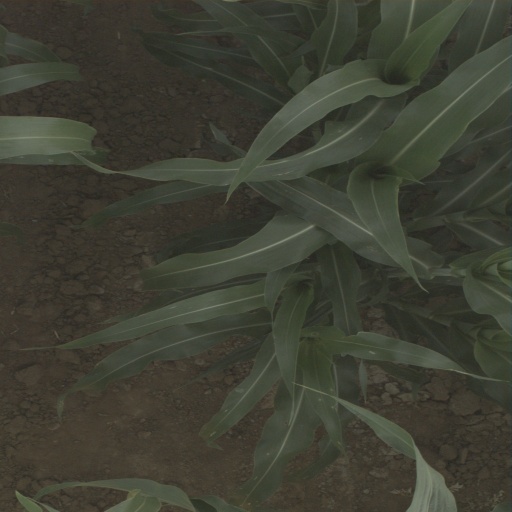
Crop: sorghum